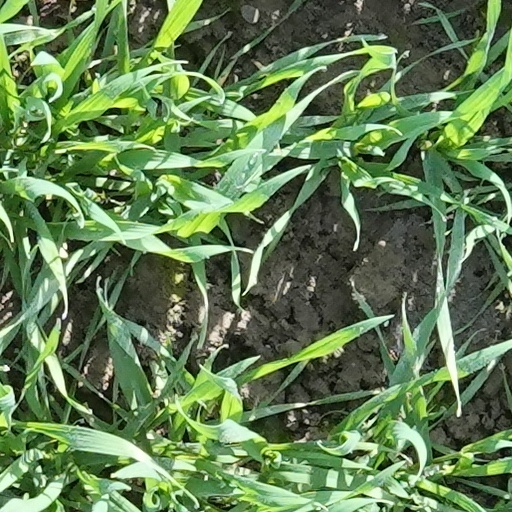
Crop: wheat